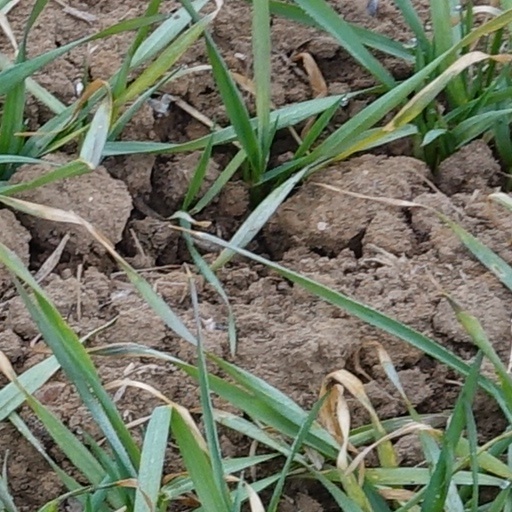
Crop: wheat